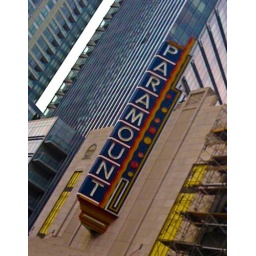
The Paramount theater sign on Washington St in Downtown Crossing, Boston